Döbereiner's lamp

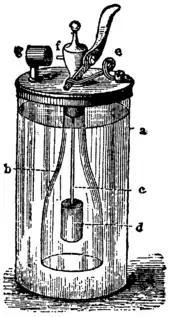

The Döbereiner's lamp is considered as the first commercial application of heterogeneous catalysis and was commercialized for lighting fires and pipes. The world's largest manufacturer of these lighters was Heinrich Gottfried from Schleiz in Thuringia (Germany). It is said that in the 1820s over a million of the "tinderboxes" were sold.